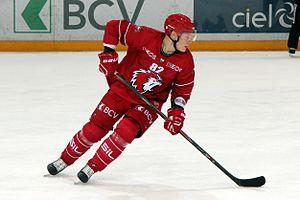
Harri Pesonen (L 82).
Harri Pesonen est un joueur professionnel finlandais de hockey sur glace.